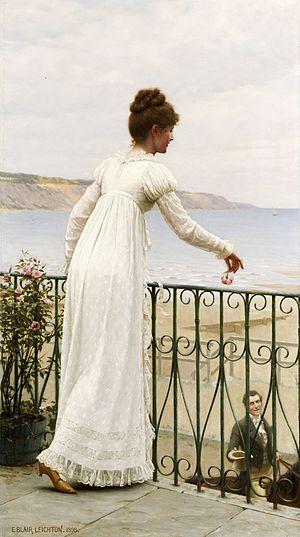
Edmund Blair Leighton est un peintre anglais.
La romance historique, également appelée roman d'amour historique est, au sens moderne du terme, un sous-genre littéraire de la romance ainsi que du roman historique.